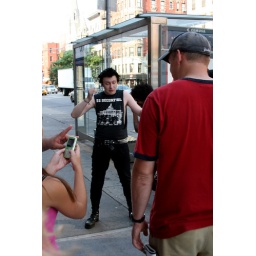
The guy in the red paid $7 to kick the guy in the black in the balls...